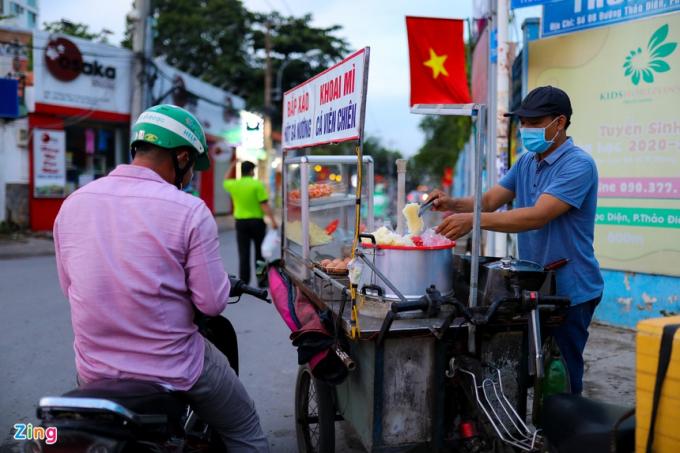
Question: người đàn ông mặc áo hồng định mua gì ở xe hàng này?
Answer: ông ấy định mua khoai mì